Soteno family

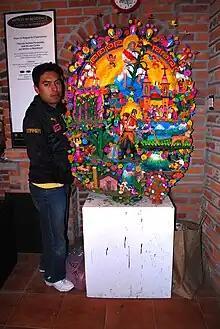
Carlos Soteno with one of his creations at the family workshop

Today, the patriarch of the Soteno family is Tiburcio Soteno Fernández. He was taught to work clay by his parents eventually coming to specialize in Trees of Life. As an adult with his own workshop, his wife Amelia helped when his own children, Saul, Carlos and Israel were young. Now they all work with their father at the workshop on Calle Ezequiel Capistran, along with their wives and Tiburcio’s grandchildren. This workshop does not have a gallery but instead works by special order.